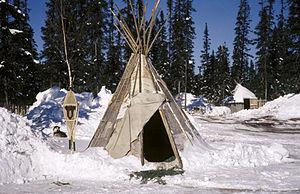
L'histoire du projet de la Baie-James couvre une période de 40 ans de l'histoire du Québec contemporain. À la fois une infrastructure énergétique destinée à satisfaire aux besoins croissants, un projet de développement économique, ainsi qu'un plan directeur d'un territoire immense, le projet de la Baie-James et ses aspects organisationnels, sociaux, environnementaux ainsi que les choix techniques des promoteurs, Hydro-Québec et sa filiale la Société d'énergie de la Baie James, ont régulièrement défrayé la chronique depuis l'annonce du «projet du siècle».
Le tourisme au Québec représente le cinquième produit d'exportation en importance du Québec. Près de 30 000 entreprises sont liées à cette industrie, dont 70 % sont situées à l'extérieur de Montréal et de la ville de Québec. Elles emploient plus de 400 000 personnes, la majorité dans les secteurs de la restauration et de l'hébergement. En 2010, près de 27 millions de touristes ont visité le Québec, dont les trois quarts proviennent du Québec et l'autre quart de l'extérieur, particulièrement des marchés limitrophes. Les touristes français sont ceux qui séjournent le plus longtemps au Québec. Les marchés hors Québec génèrent la moitié des recettes touristiques. Ce sont les touristes espagnols qui dépensent le plus par nuitée au Québec, immédiatement suivis par les touristes des États-Unis.